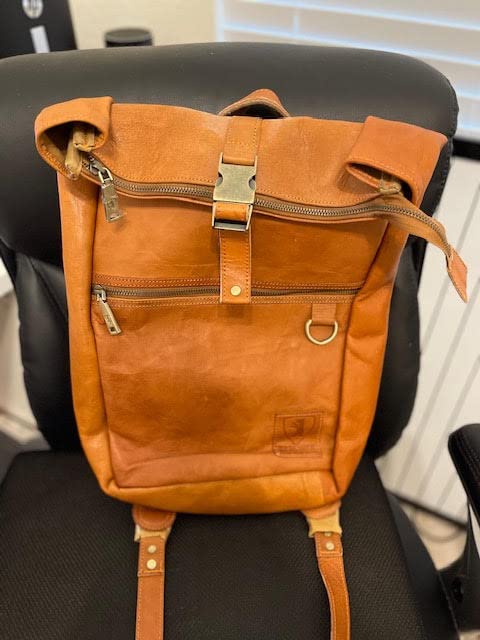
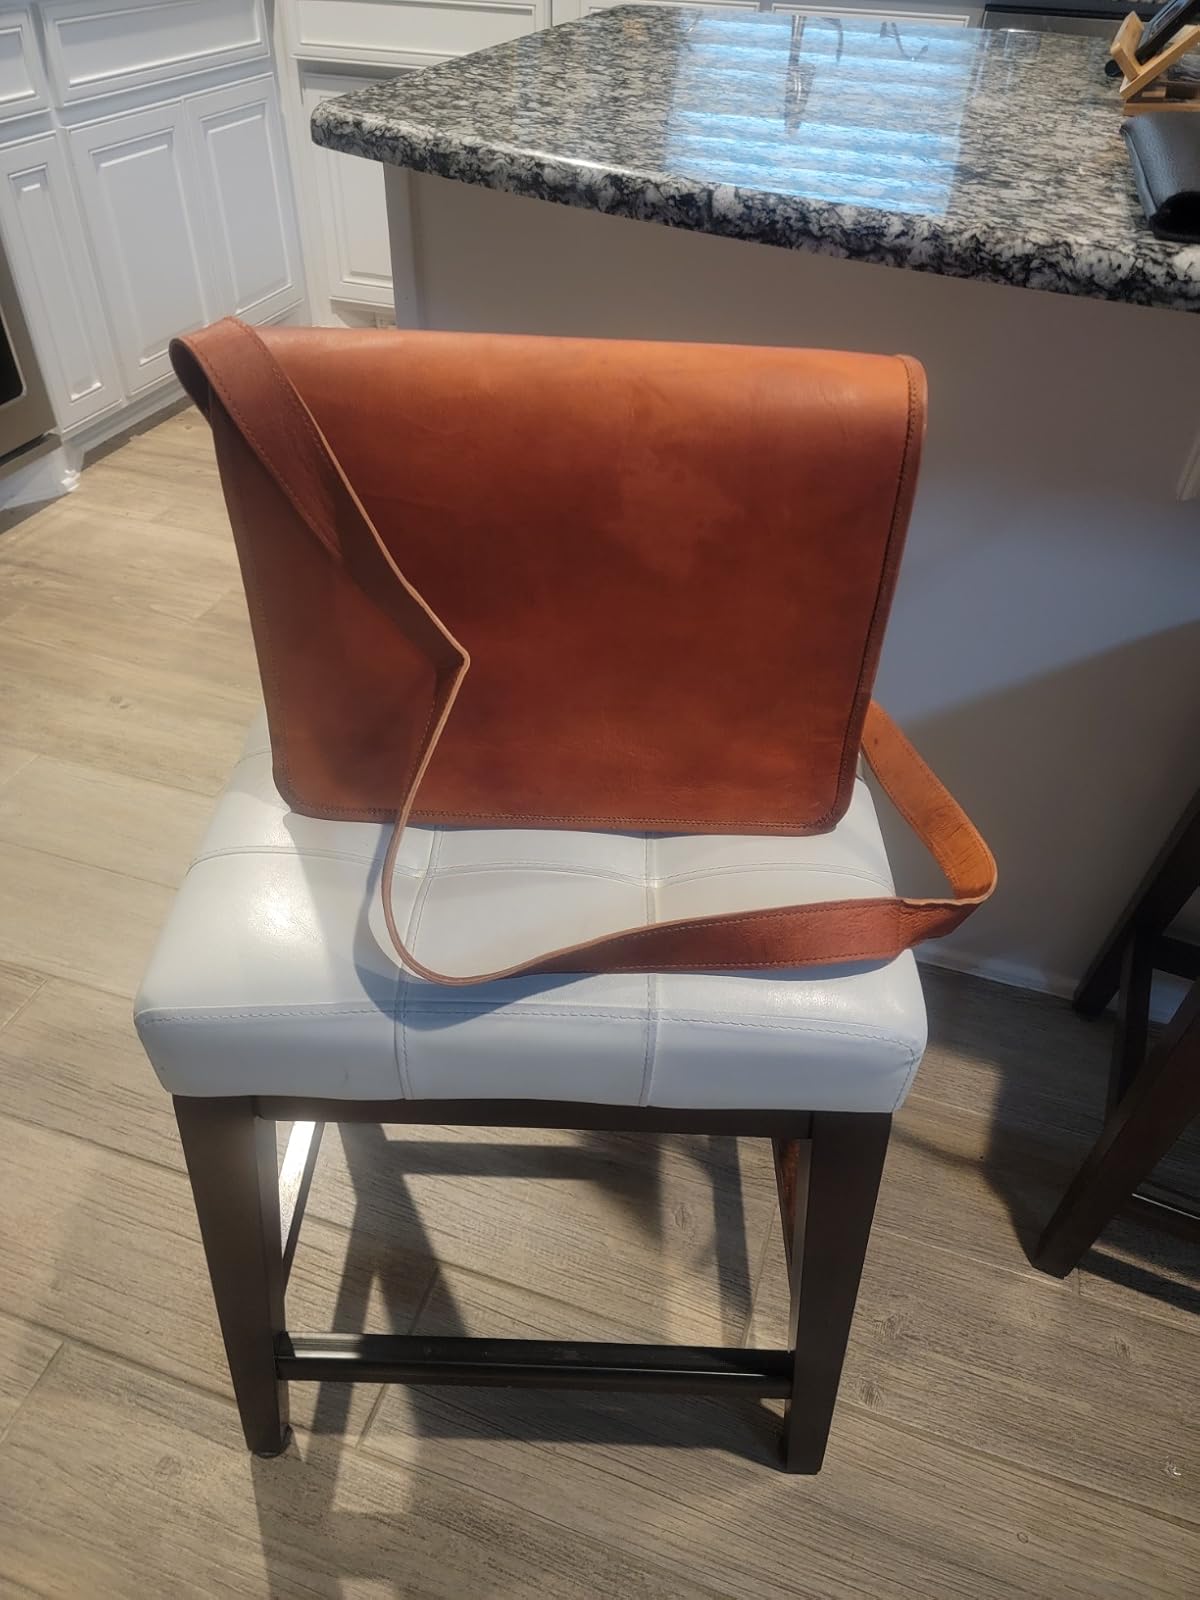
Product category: bag
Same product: no